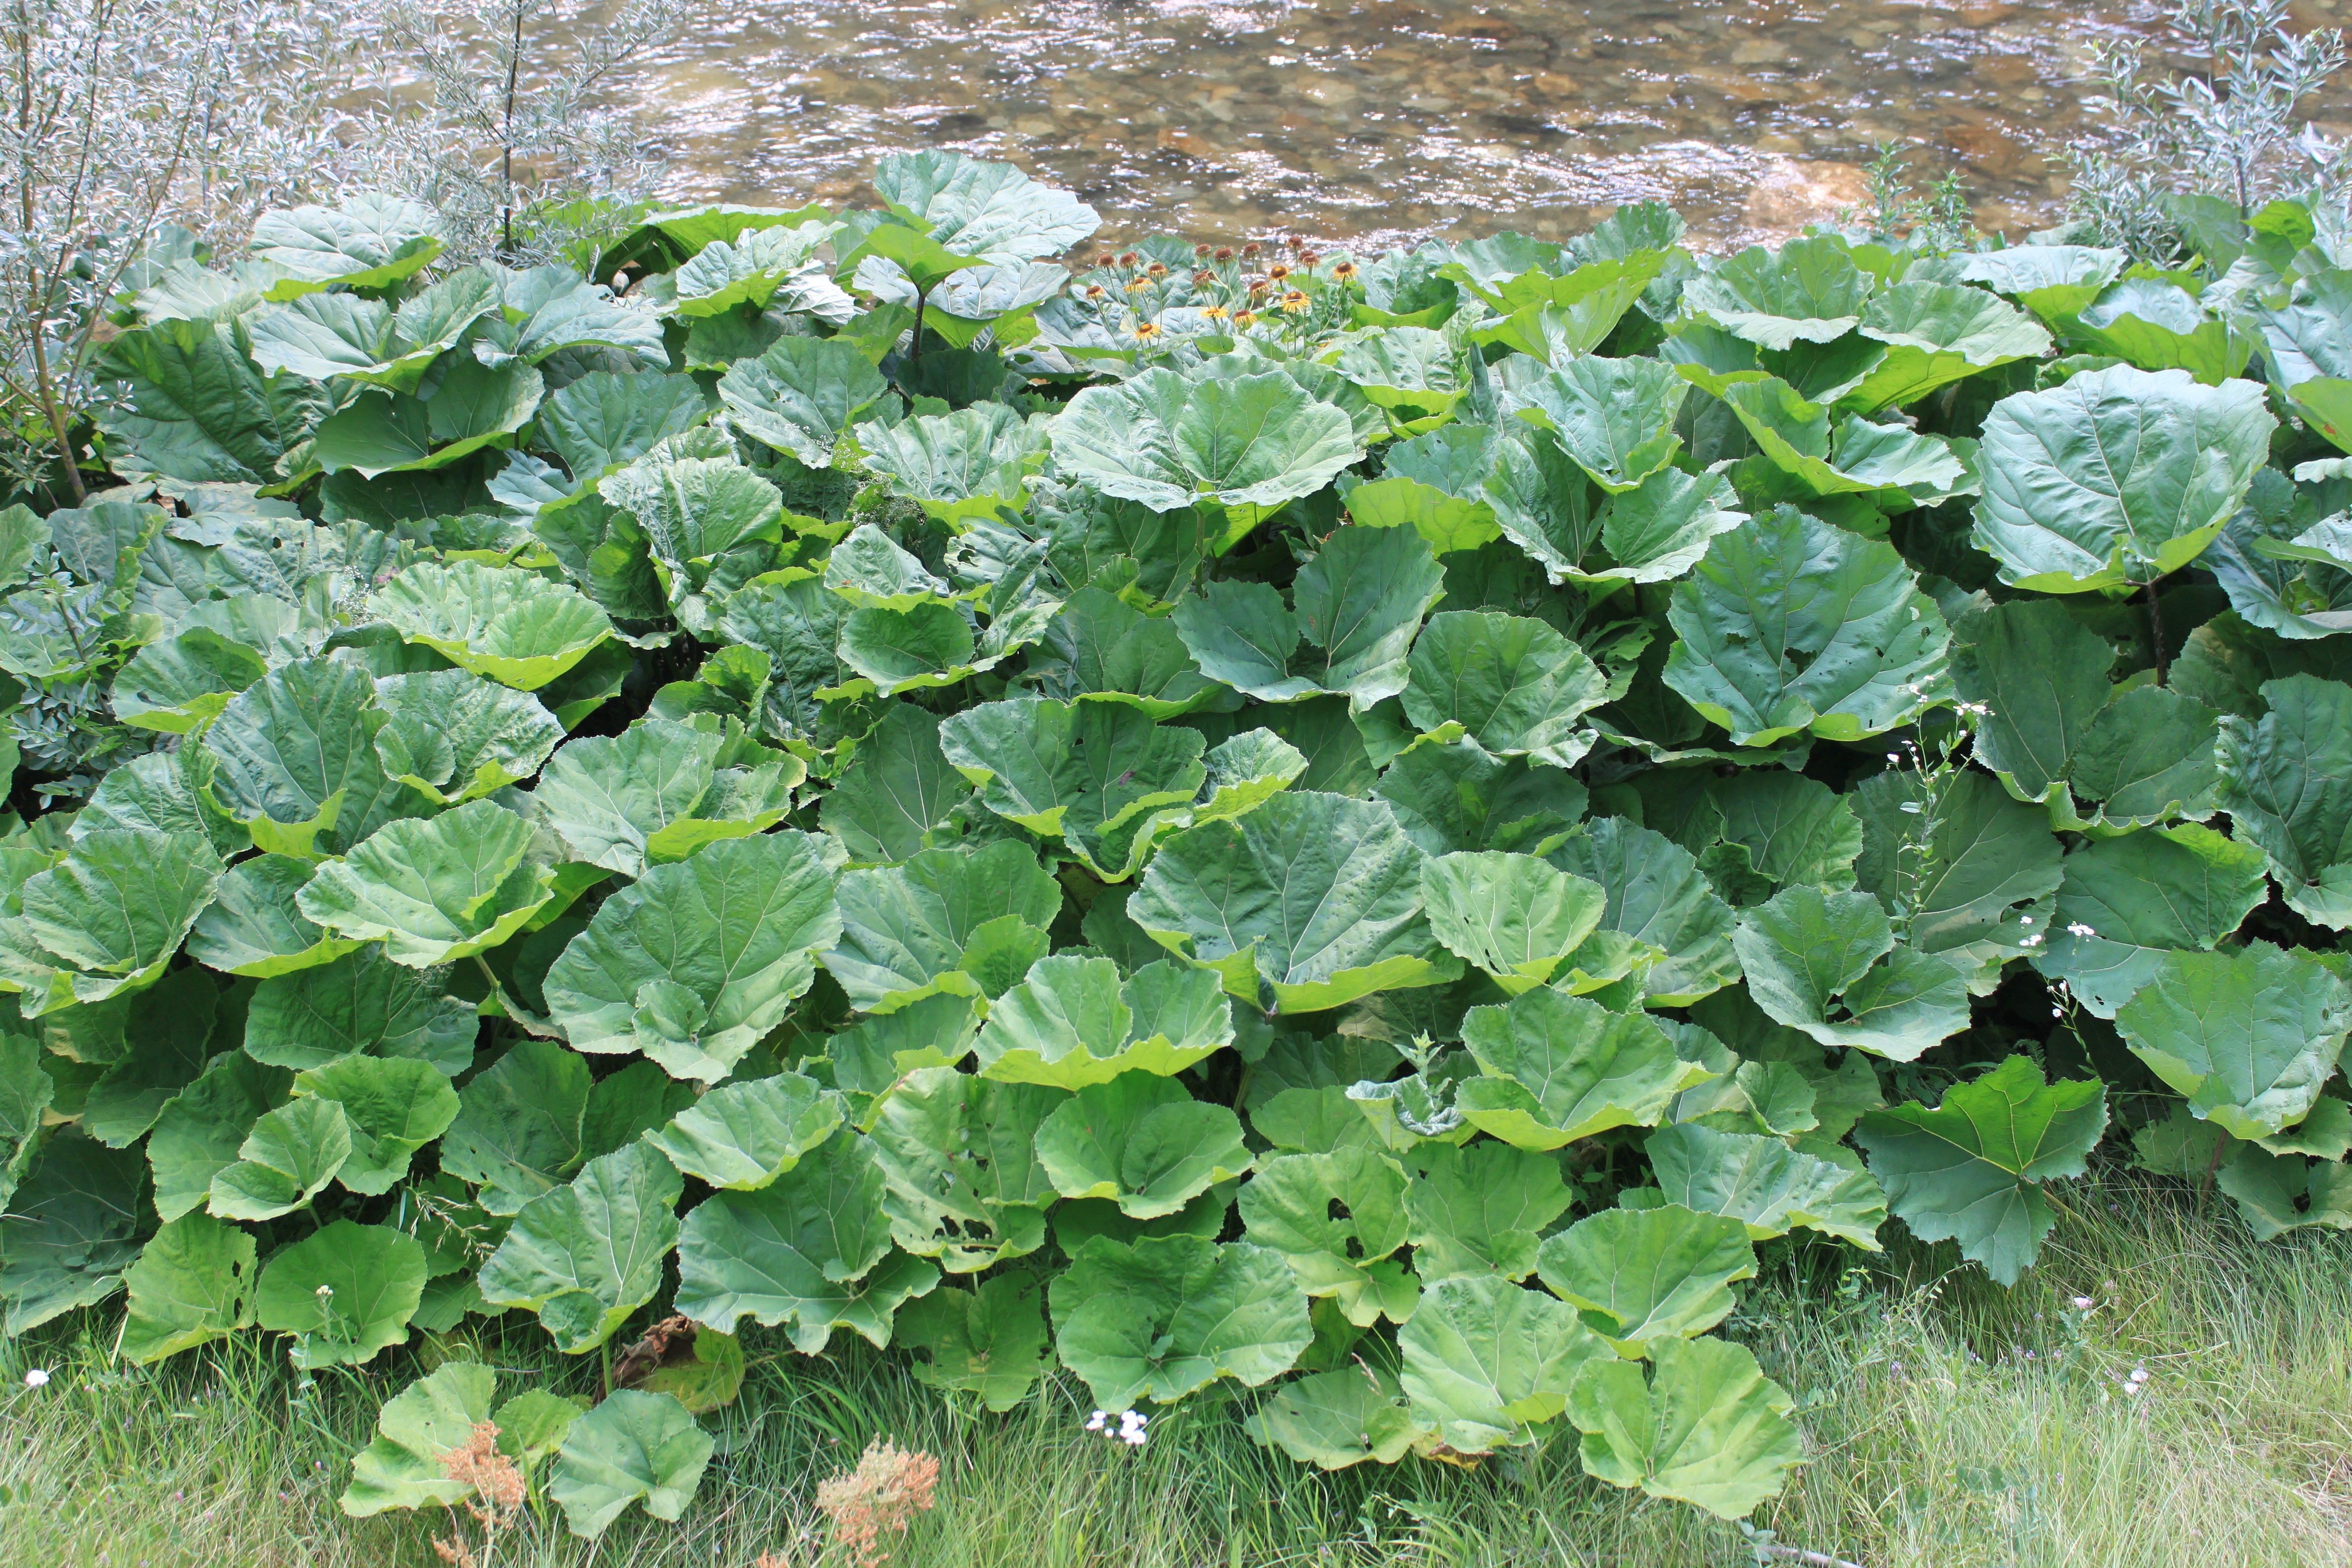
plant, leaf, flower, green, herb, produce, vegetable, garden, aquatic plant, plants, leaves, groundcover, giant, romania, gorj, flowering plant, butterbur, petasites, annual plant, land plant, apiales, centella, albus, hybridus, sohodol